Hackney, London

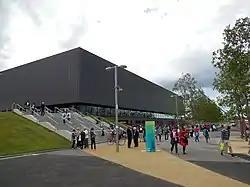
The Copper Box Arena, in the Queen Elizabeth Olympic Park.

Hackney was a sub-manor of the Manor of Stepney, and the ancient parish of Hackney was an early daughter parish of Stepney, though the date the Hackney parish was established is not known. Hackney's church is first recorded around 1275 and Hackney may have been an independent parish by that time. The parish would have been based on the boundaries of the sub-manor of Hackney at the time it was created. Any boundary changes to the manor after around 1180 would not be reflected in changes to the parish boundaries as, across England, they became fixed at around that time, so that boundaries could no longer be changed at all, despite changes to manorial landholdings – though there were examples of sub-division in some parishes. The manorial system in England had largely broken down in England by 1400, with manors fragmenting and their role being much reduced.